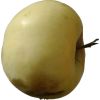
Label: Apple hit 1